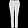
Label: Trouser